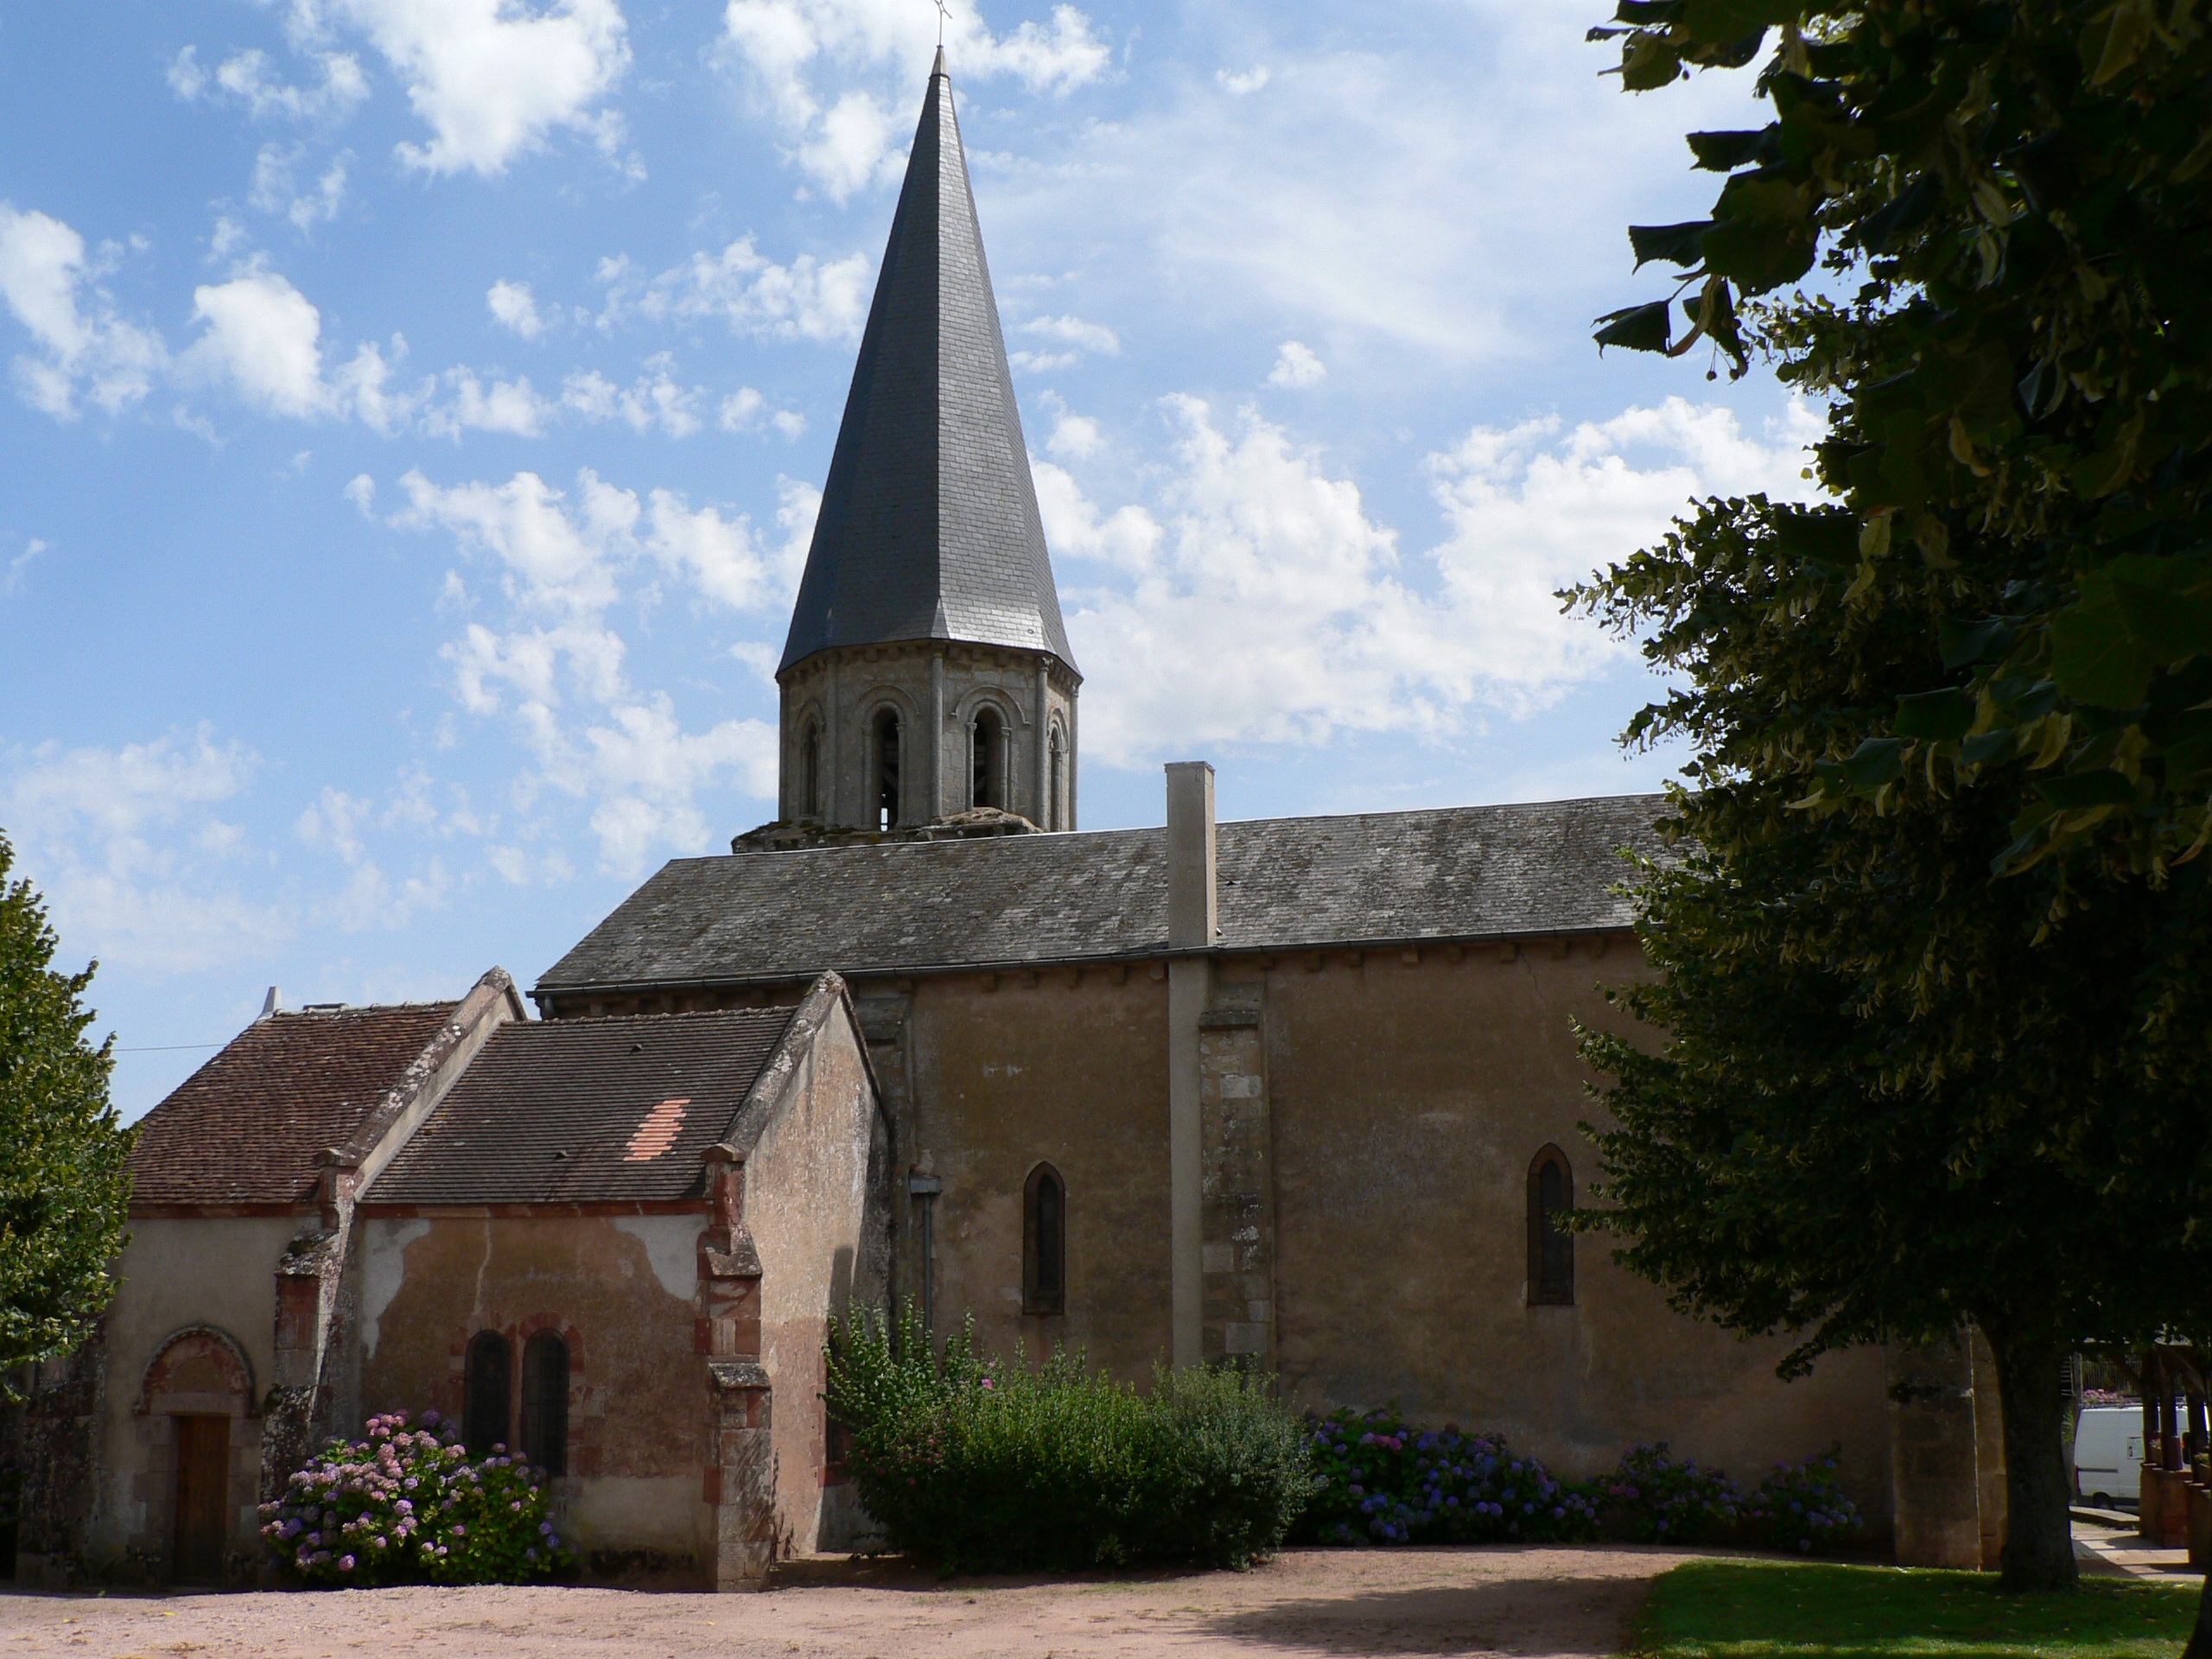
building, summer, village, france, church, chapel, cross, place of worship, bell tower, roofing, steeple, monastery, pierre, mix, heritage, estate, bells, spanish missions in california